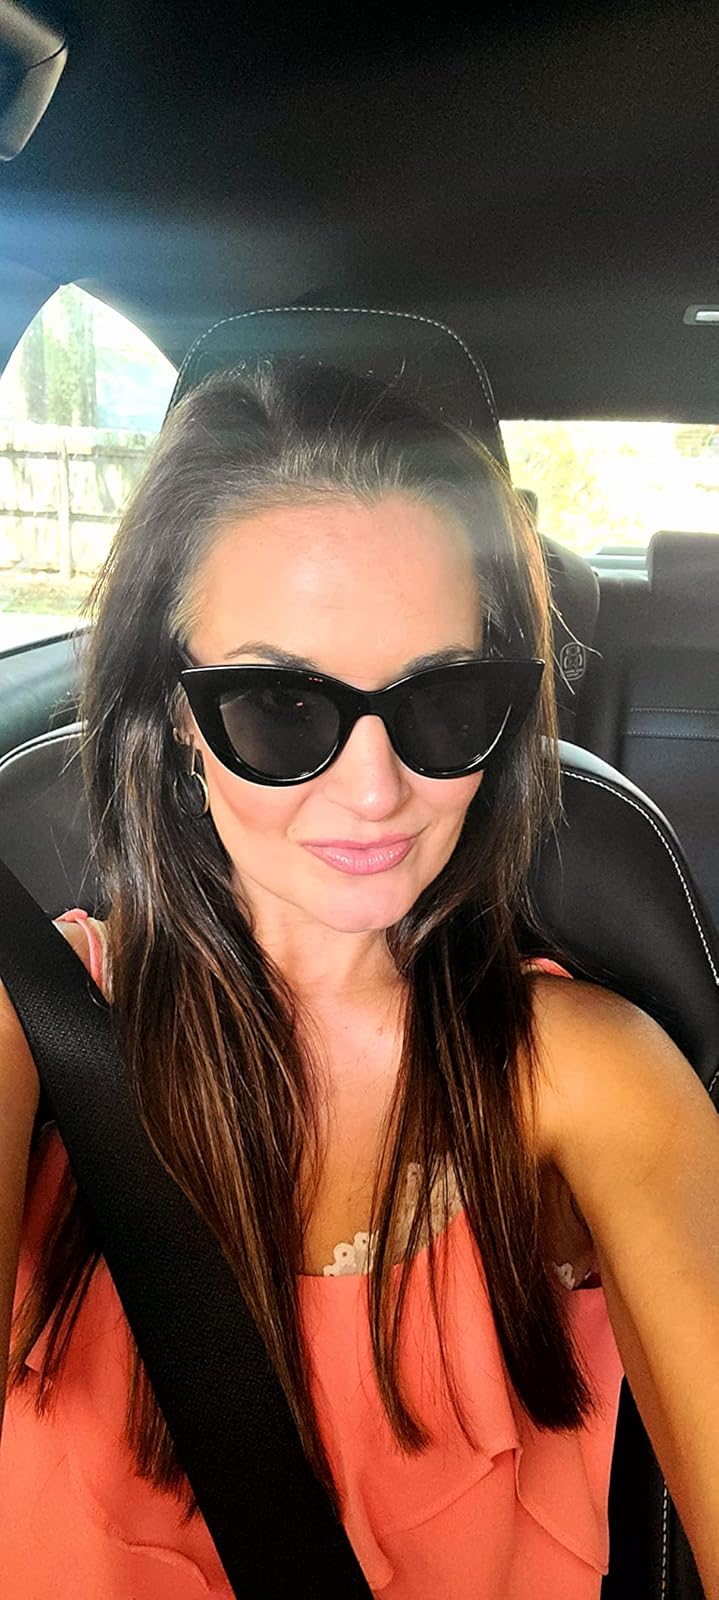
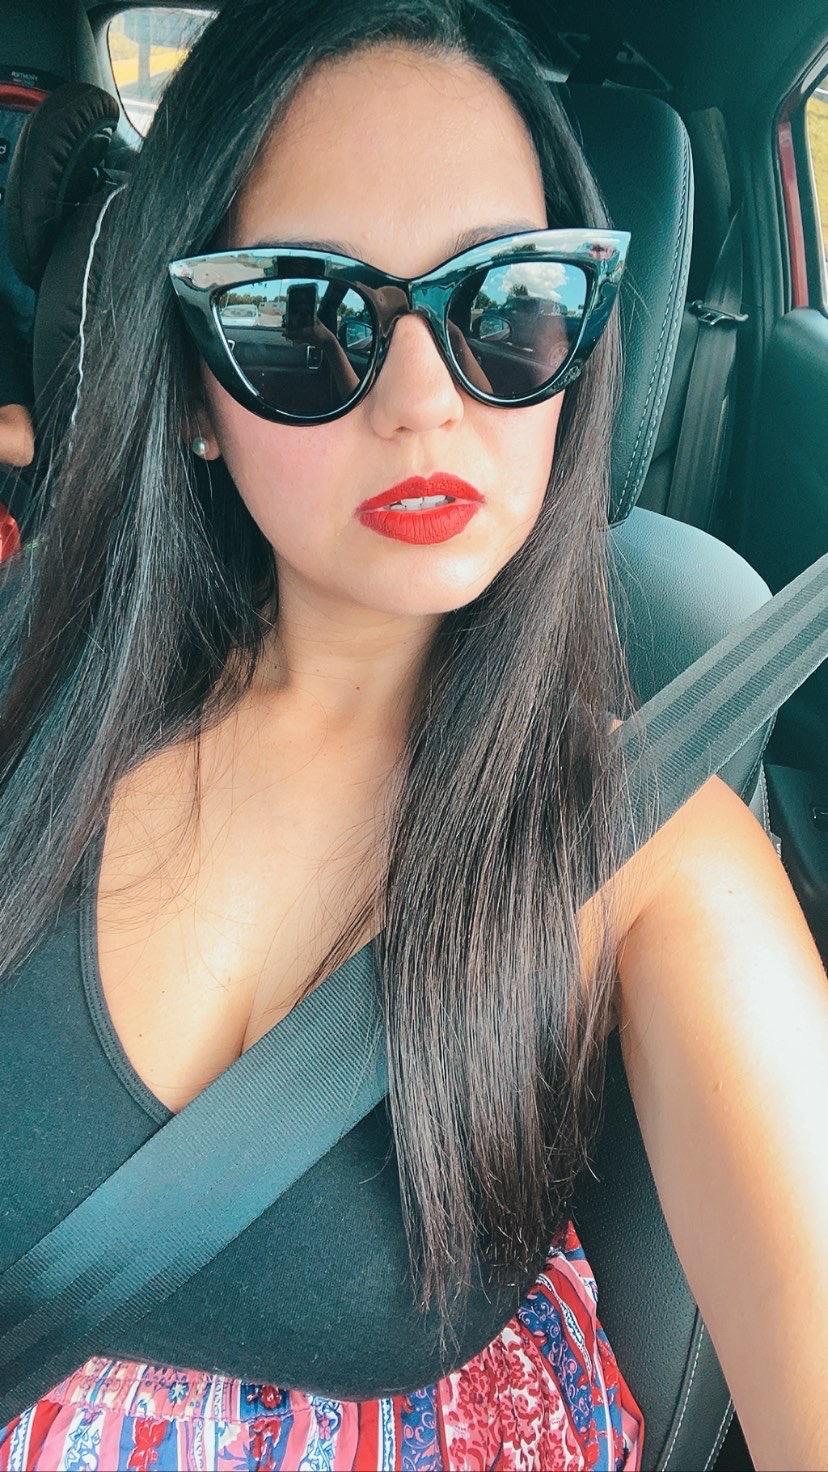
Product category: accessories_sunglasses
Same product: yes